Summers County Courthouse

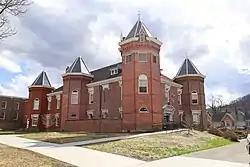
The courthouse in 2022

The Summers County Courthouse in Hinton, West Virginia, is a red brick Romanesque Revival or late Victorian building, originally constructed in 1875–76. The building was remodeled between 1893 and 1898 by architect Frank Pierce Milburn, who added octagonal turrets at the corners. A 1923 addition followed suit with another square with two towers. A plan 1930s addition followed. A cast-iron stairway in the northwest tower ascends to the courtroom.